Nicole Mosconi

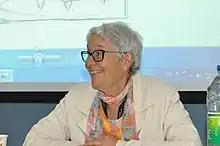
Mosconi in 2015

Nicole Mosconi (2 June 1942 – 7 February 2021) was a French philosopher and professor. A specialist in educational questions, she was a member of the from 2006 until her death.